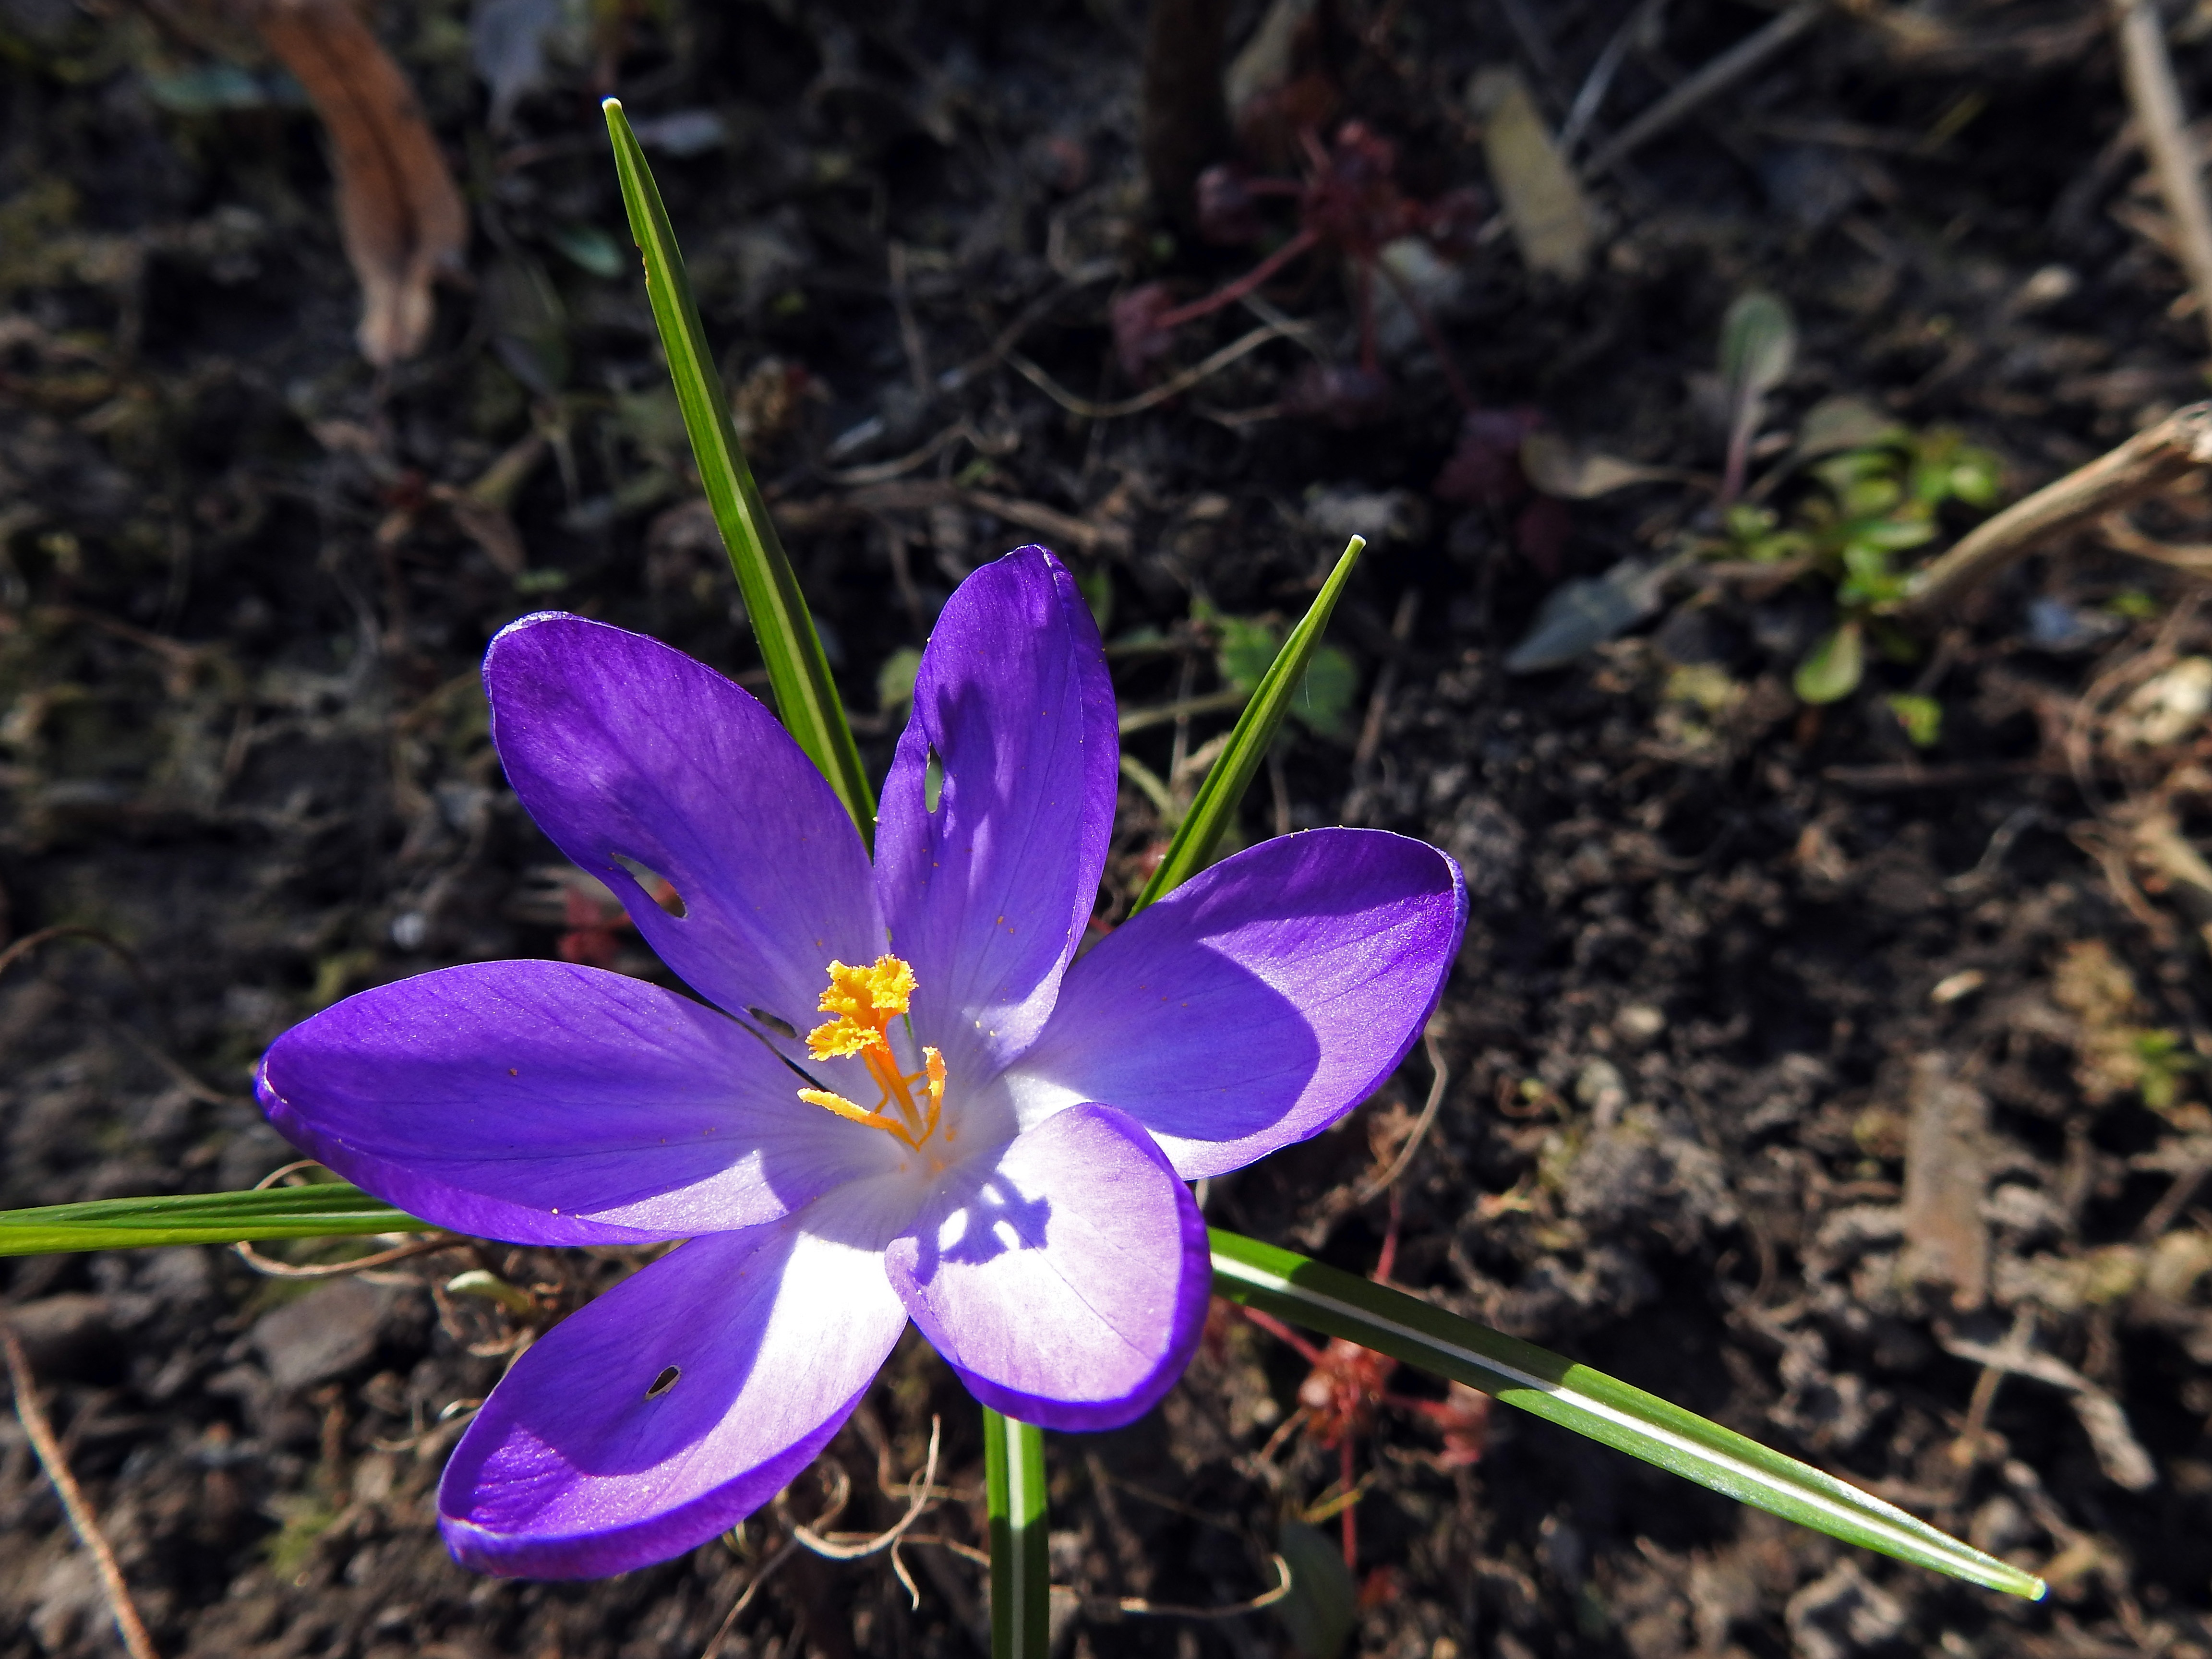
nature, blossom, plant, flower, purple, petal, bloom, botany, close, flora, wildflower, crocus, early bloomer, spring flower, macro photography, flowering plant, land plant, iris family, calochortus